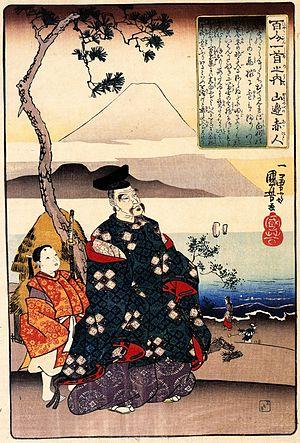
Yamabe no Akahito est un poète de waka japonais de l'époque de Nara, choisi parmi les trente-six grands poètes.